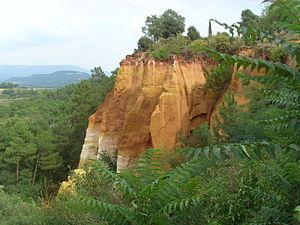
Sentier des ocres à Roussillon.